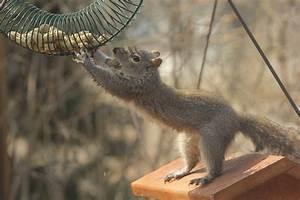
squirrel